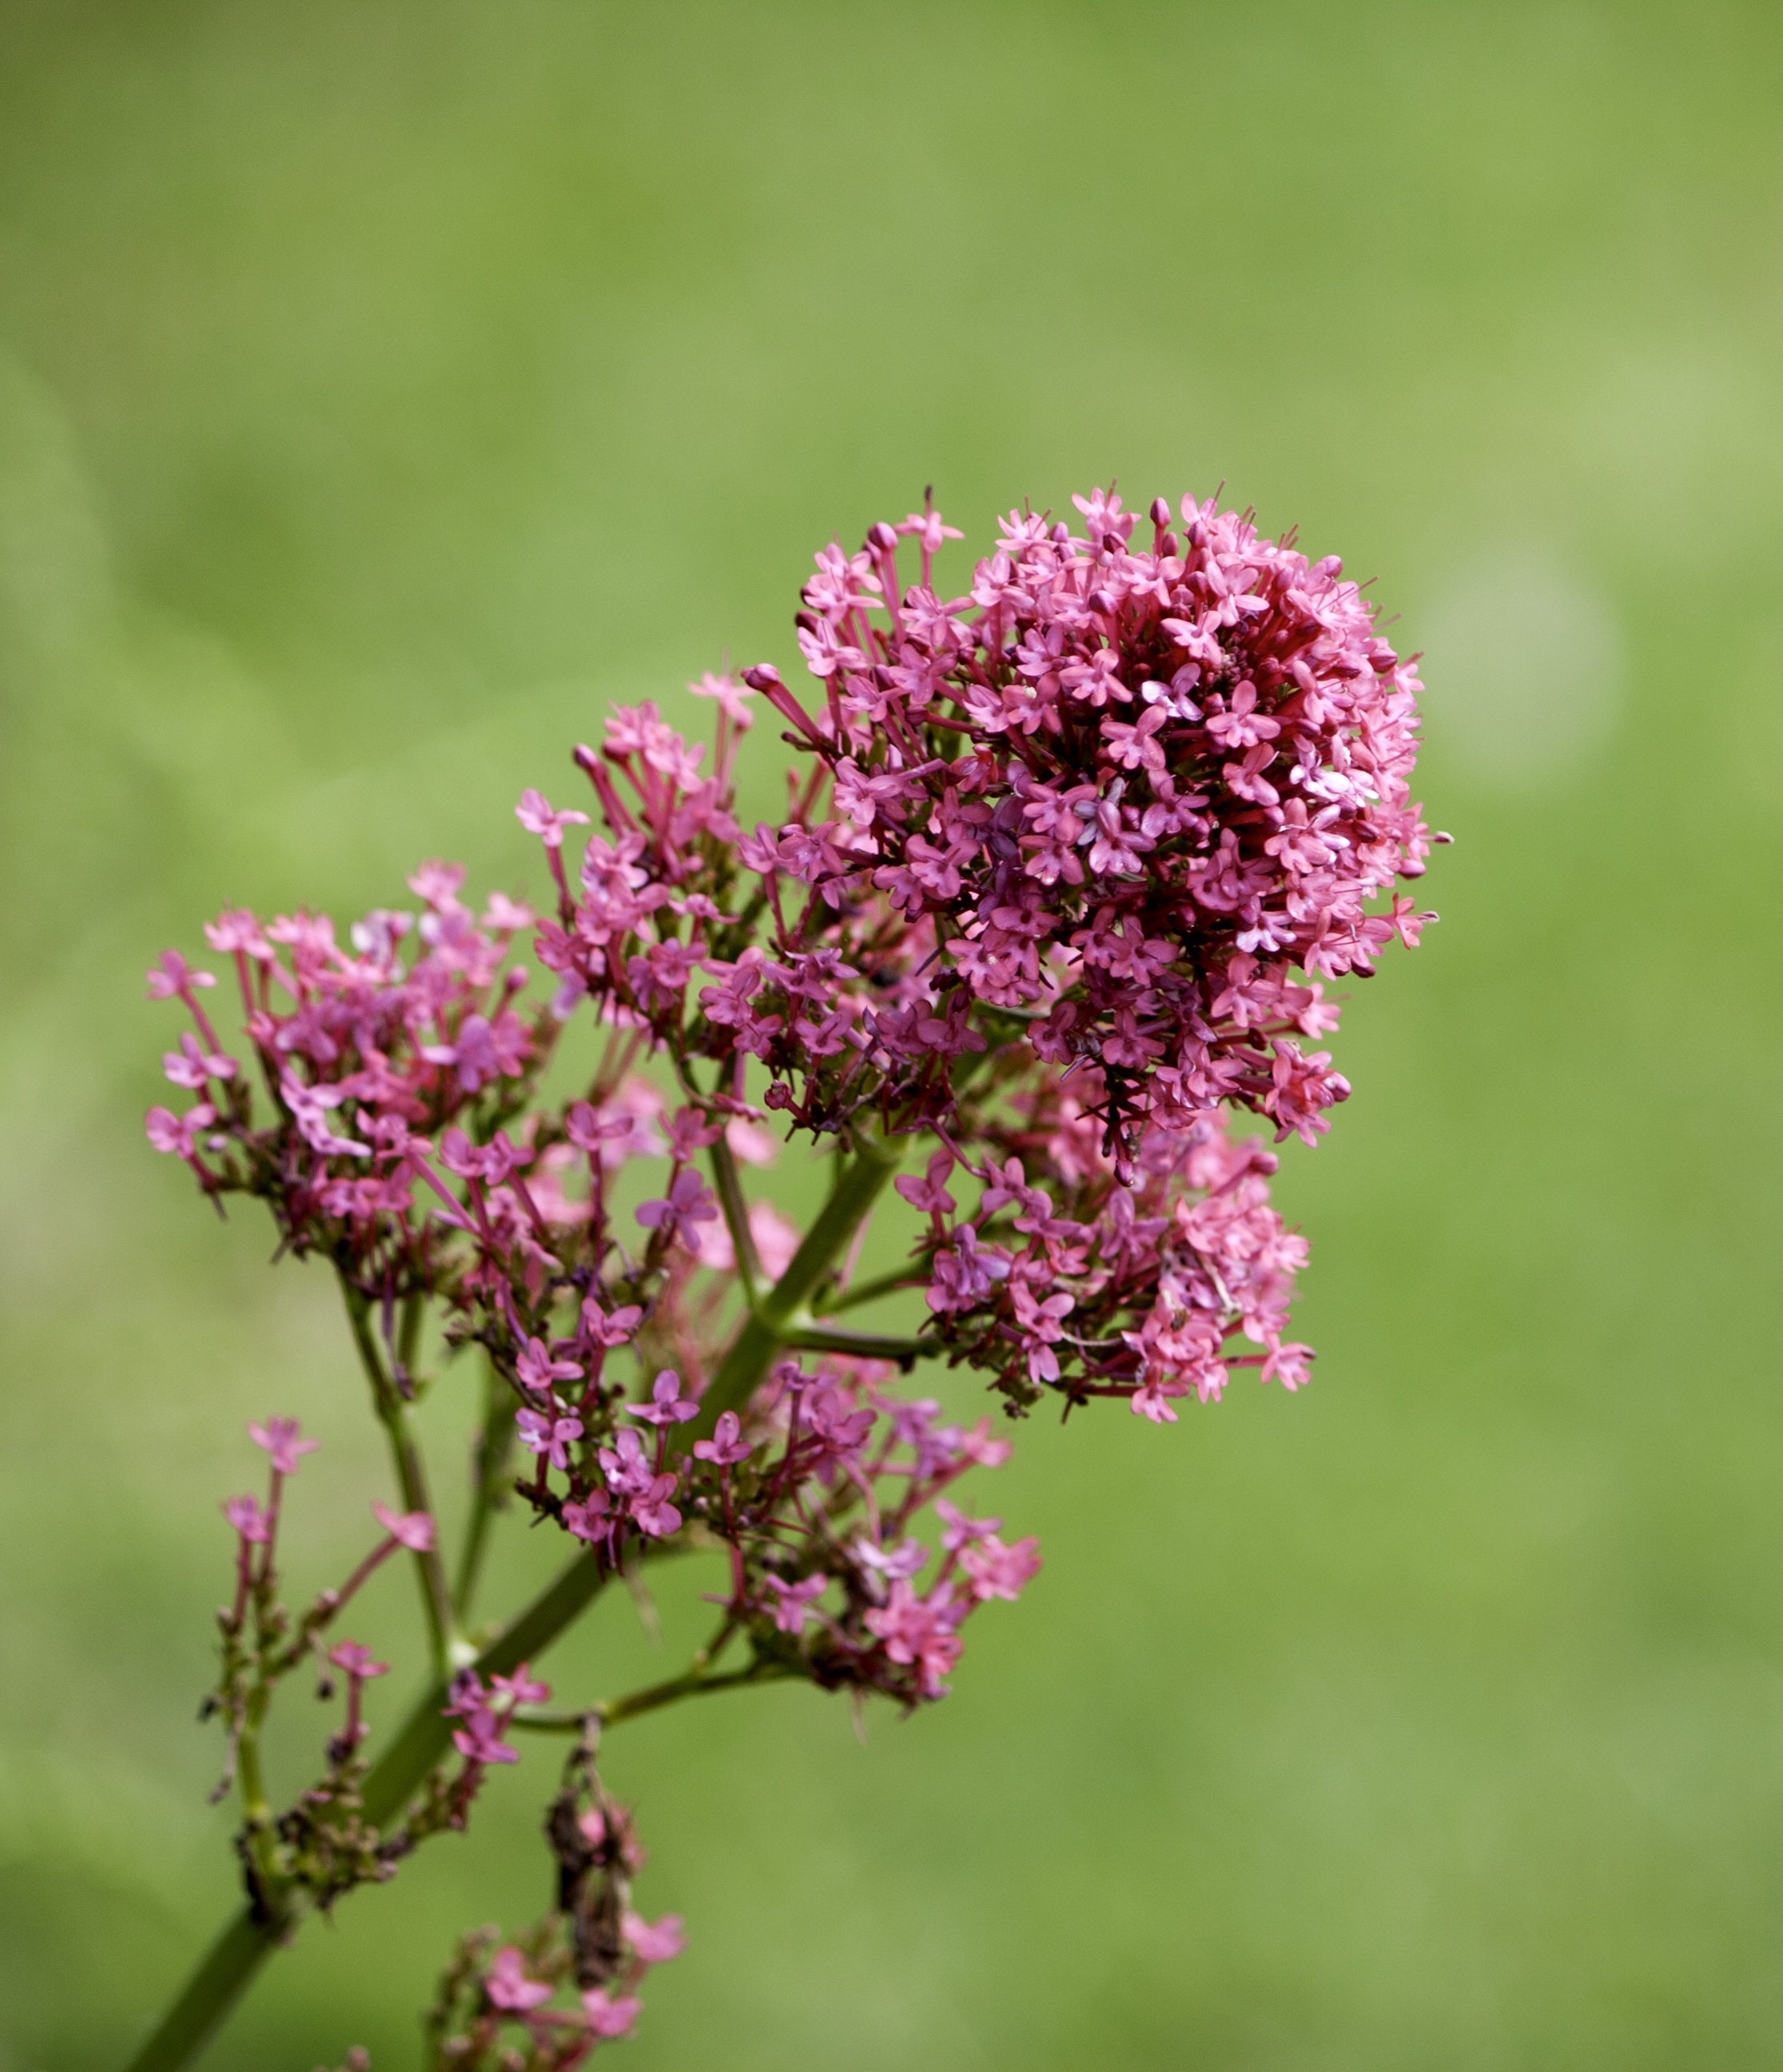
nature, outdoor, branch, blossom, plant, flower, bloom, floral, spring, green, herb, natural, botany, blooming, pink, flora, season, wildflower, flowers, one, shrub, lilac, nobody, macro photography, flowering plant, land plant